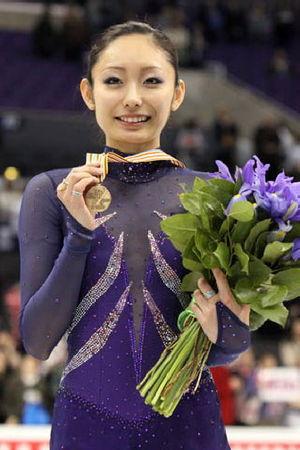
Miki Andō, née le 18 décembre 1987 à Nagoya, est une patineuse artistique japonaise. Elle a été championne du monde en 2007 dans son pays à Tokyo et en 2011 à Moscou.